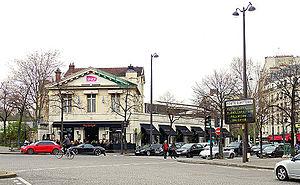
Porte d'Auteuil - Paris XVI
La porte d'Auteuil est une porte de Paris située dans le 16ᵉ arrondissement à proximité immédiate du quartier d'Auteuil.
La gare d'Auteuil-Boulogne est une gare désaffectée de la ligne de Pont-Cardinet à Auteuil – Boulogne, également dénommée ligne d'Auteuil, intégrée en 1867 à la ligne de Petite Ceinture, dans le 16ᵉ arrondissement de Paris, en France.